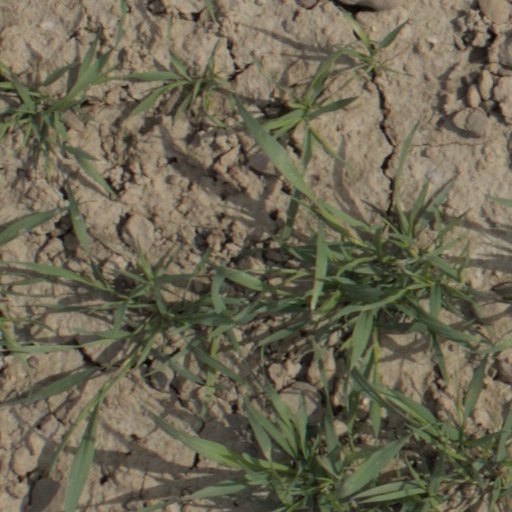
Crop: wheat